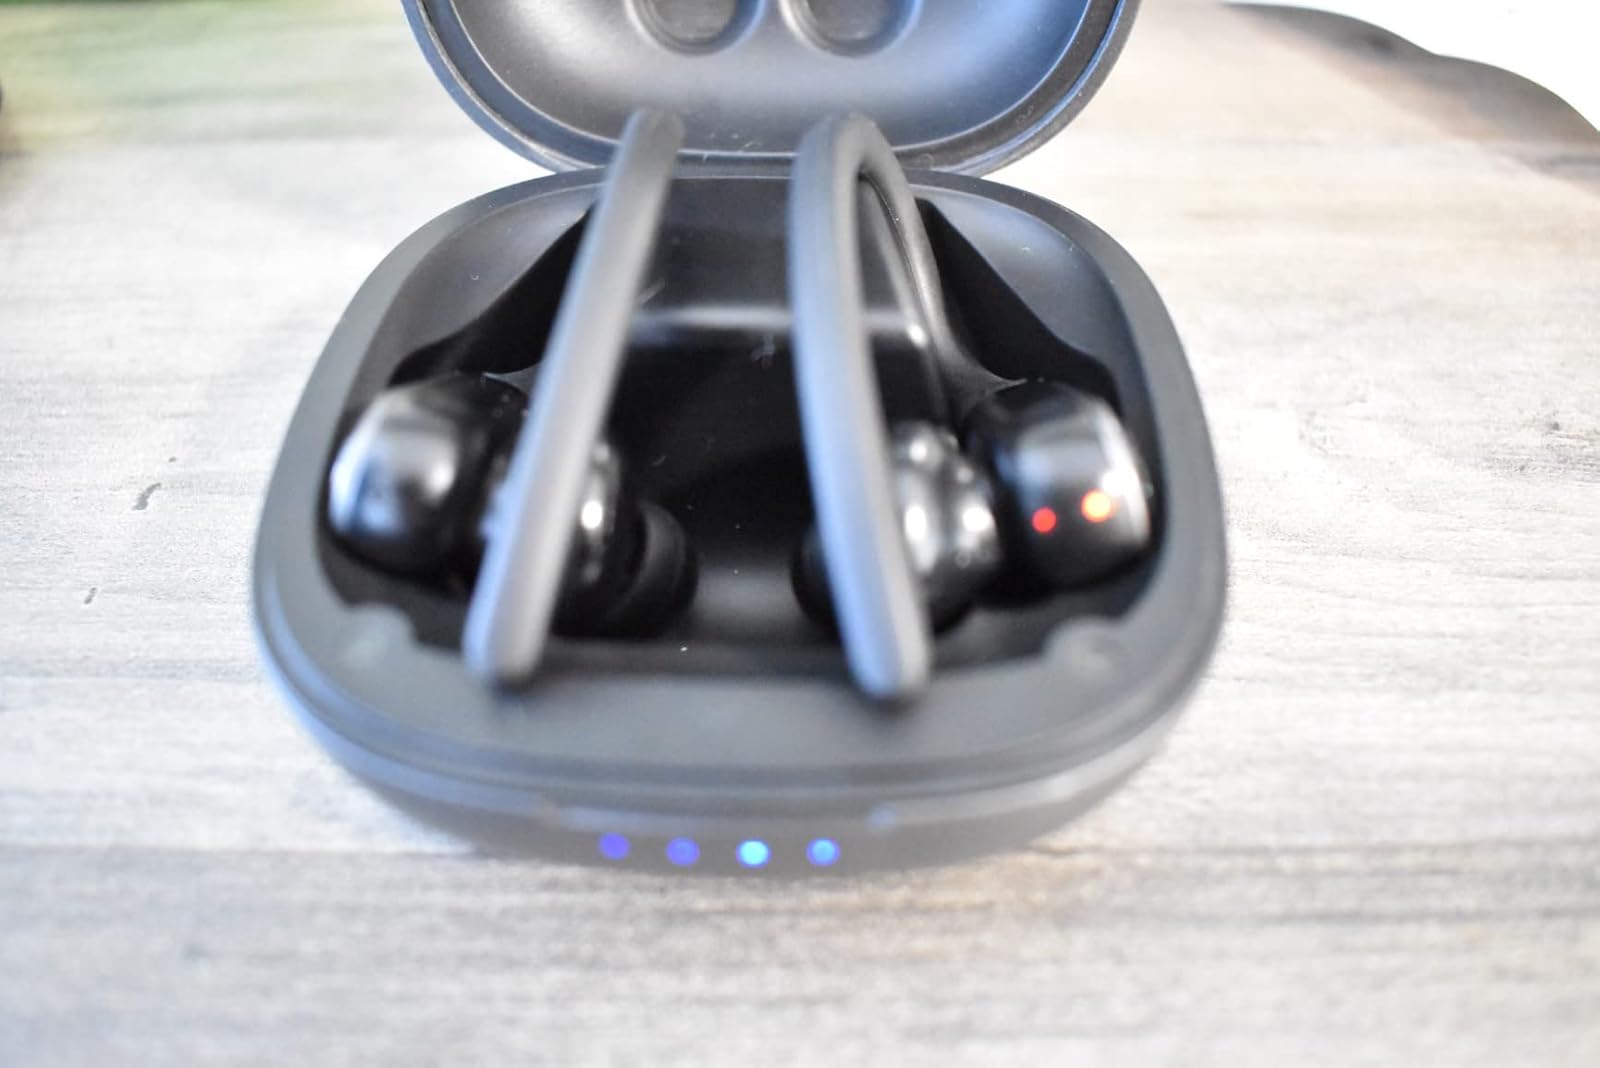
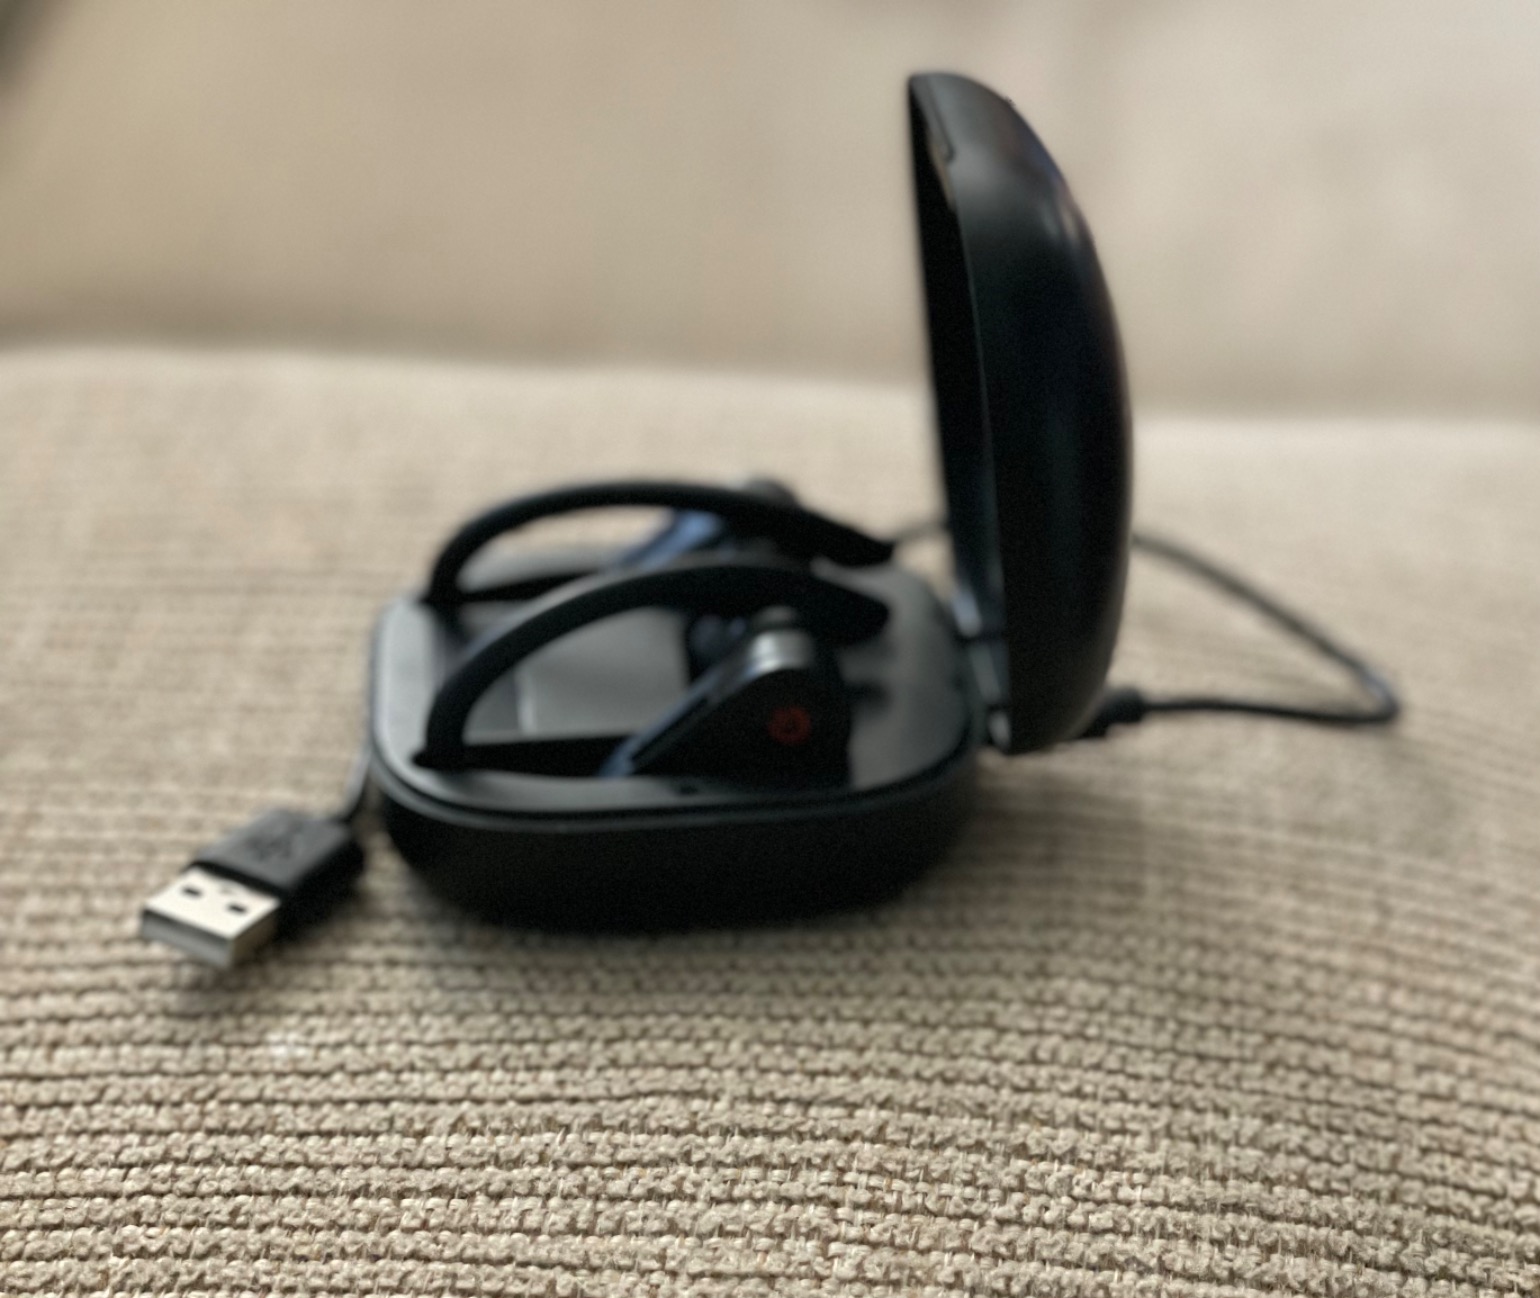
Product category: earbuds
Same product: no